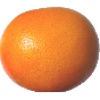
Label: pink_grapefruit